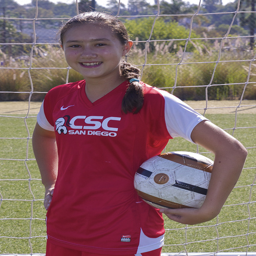
An adorable young girl holding a soccer ball in front of a net.
A young girl holding onto a soccer ball.
A girl smiling in front front of a soccer net, holding a soccer ball.
A young girl standing in front of a soccer net holding a soccer ball.
a girl is wearing red and holding a soccer ball